Baja California Sur

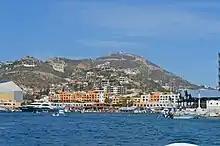
Port of Cabo San Lucas

The main geological feature of the state is its coastline, which measures 2230 km, making it Mexico's longest with 22% of the total. It also has the most islands, mostly in the Gulf of California. There are three in the Pacific, Natividad, Magdalena and Santa Margarita (the largest). In the Gulf of California, they include San Marcos, Coronados, Carmen, Montserrat, Santa Catalina, Santa Cruz, San Diego, San Jose, San Francisco, Partida, Espiritu Santo and Cerralvo. Major bays include Sebastian Vizcaino, Magdalena, La Paz, Asunción, Ballenas, Concepcion and San Carlos. Estuaries and lagoons including those at Puerto Escondido, Nopoló, Balandra as well as the San José estuary at Cabo Colorado, the San Ignacio Lagoon and the Ojo de Liebre.